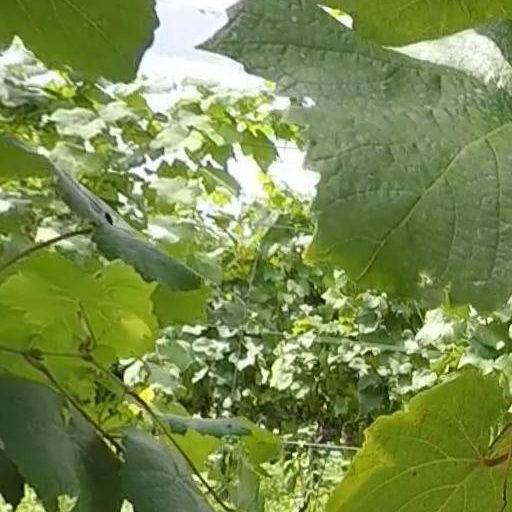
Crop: grape